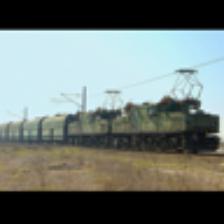
Label: NonHuman